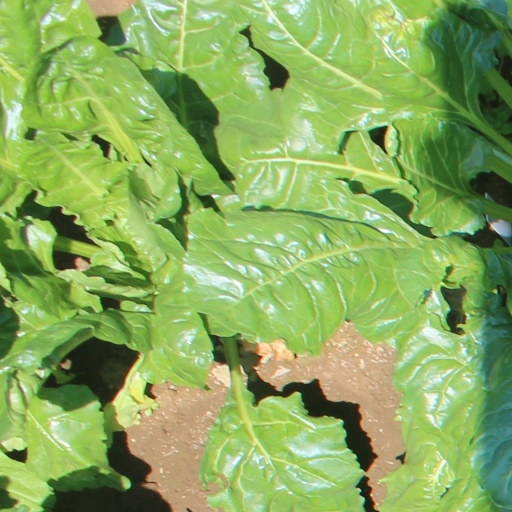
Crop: sugar beet